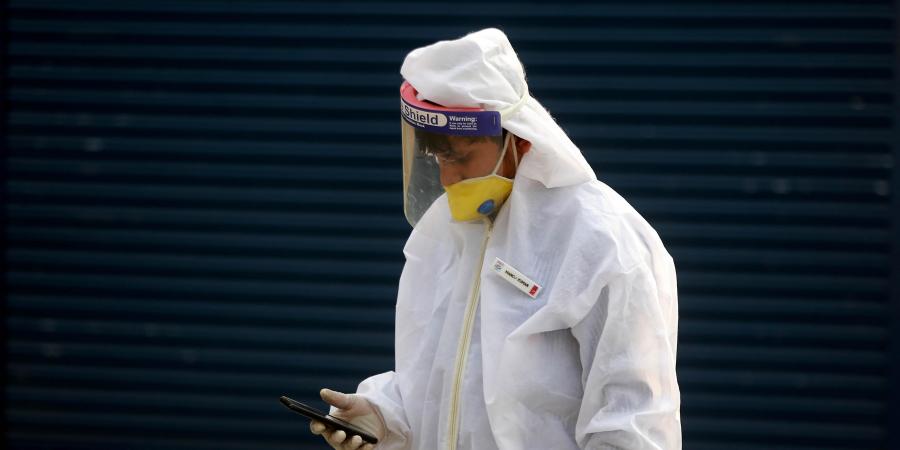
Objects detected:
Mask
Face_Shield
Gloves
Coverall